Gracie (film)

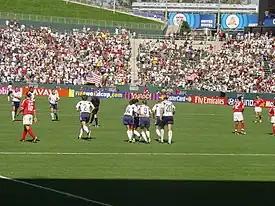
2003 FIFA Women's World Cup

Other critics have also noted the multiple generation gaps. Kevin Cahillane observes in the "New York Times" that, "this being 1978 (before Title IX turned a generation of girls from onlookers into athletes), her desire goes against the wishes of the coach, the principal, the other players and her heartbroken parents." In another article for the "New York Times," Jeannette Catsoulis further argues that, "[Gracie] is accustomed to having her abilities overlooked ... When tragedy strikes, and Grace channels her grief into a resolution to play on the all-male varsity team, even her best friend is horrified. As everyone knows, only lesbians play soccer."